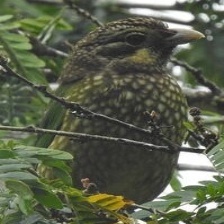
Species: SPOTTED CATBIRD
Scientific name: AILUROEDUS MACULOSUS